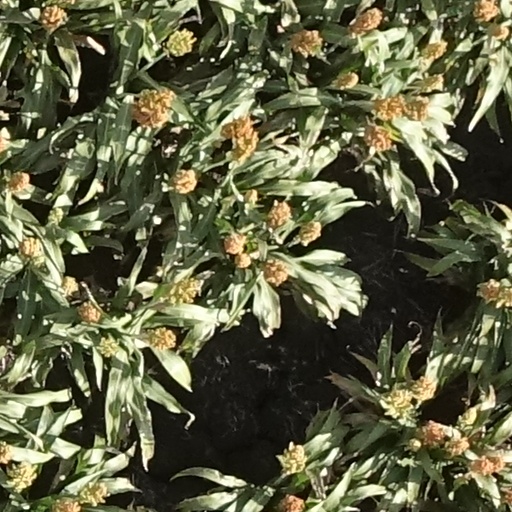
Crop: sorghum